Kuno Veeber

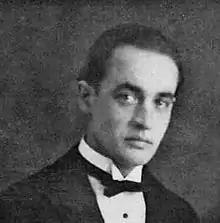
Veeber, ca. 1926

Kuno Veeber (18 February 1898 – 1 January 1929) was an Estonian painter and graphic artist whose career began in the late 1910s.